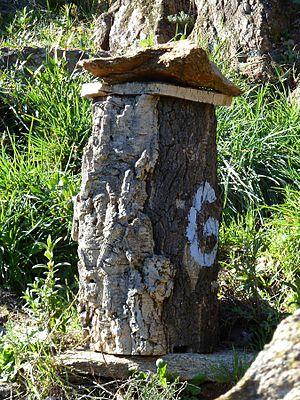
Ruche traditionnelle en liège appelée ""brusc"" en Provence. La Gard-Freinet - Var - France"
Une ruche est une structure presque fermée abritant une colonie d'abeilles. L’intérieur de la ruche est composé de rayons formés par des cellules hexagonales de cire d'abeille. Les abeilles utilisent ces cellules pour le stockage de la nourriture, et pour le renouvellement de la population.
Le miel de Provence est protégé par un label rouge associé à une indication géographique protégée tant pour le miel toutes fleurs et que pour le miel de lavande et lavandin.